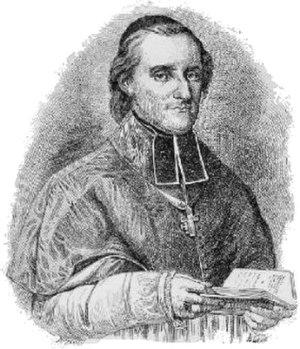
Le comte Charles-Auguste-Marie-Joseph de Forbin-Janson, né le 3 novembre 1785 à Paris et mort le 12 juillet 1844 près de Marseille, est homme d'Église et aristocrate français. Il est successivement évêque de Nancy, de Toul et primat de Lorraine.
La famille de Forbin est une famille de la noblesse provençale désormais éteinte. Enrichis dans le commerce à Marseille, ses membres ont illustré l'histoire de la Provence et du Comtat-Venaissin. Plusieurs personnages de cette famille se sont distingués au service du royaume de France, du Parlement de Provence et de l'Église catholique romaine. Elle a laissé un patrimoine architectural et artistique considérable en Provence, notamment les châteaux de La Barben, de La Verdière, de Sauvan, de La Fare, des Issarts, de Solliès, de Sainte-Croix-de-Verdon, de Peyrolles, de Mane, de Bonneval, de la Roque d'Anthéron, de Janson, de Saint Roman, de Lagoy, de la Martre, de Gardanne, de Saint Marcel, d'Oppède-le-Vieux, de Villelaure et de Ménerbes.